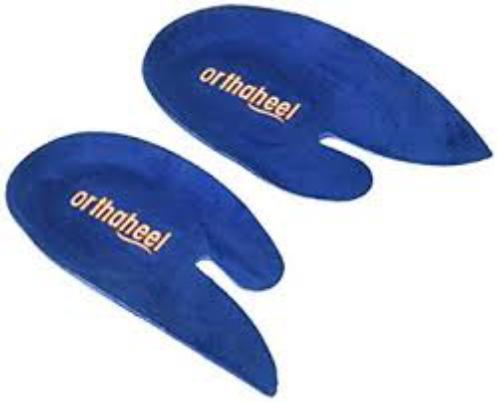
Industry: Clothes